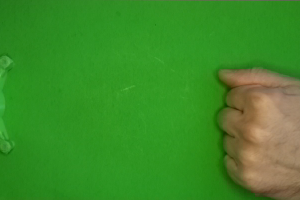
Label: rock